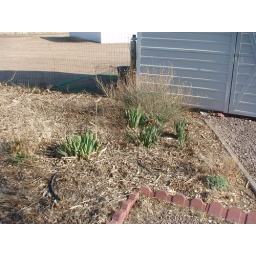
garden bed by shed door